William Randolph Hearst

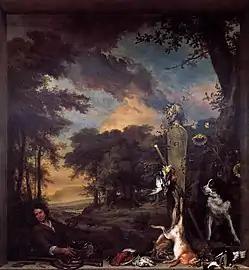
"Allegory of the Sense of Smell" by Jan Weenix, a 1697 portrait once owned by Hearst

Conceding an end to his political hopes, Hearst became involved in an affair with the film actress and comedian Marion Davies (1897–1961), former mistress of his friend Paul Block. From about 1919, he lived openly with her in California.